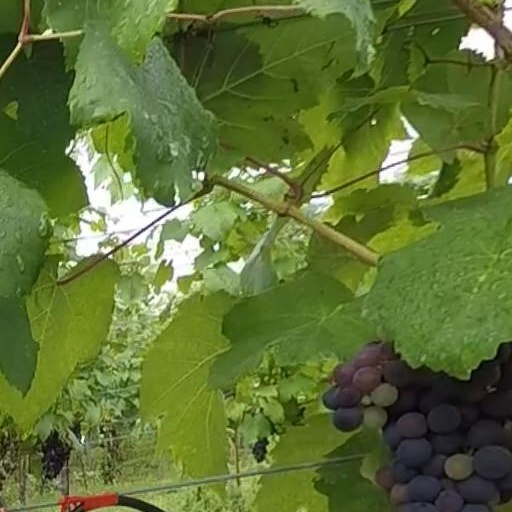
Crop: grape